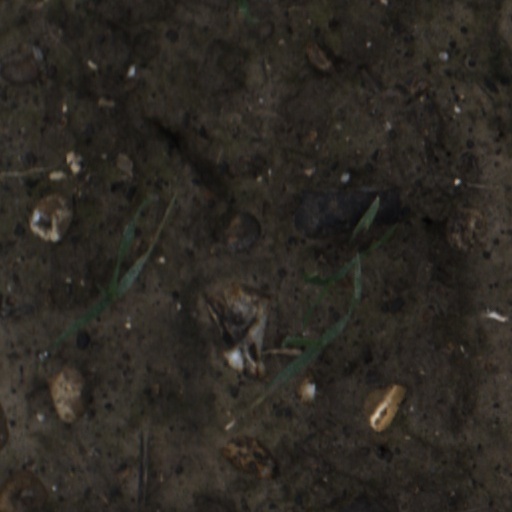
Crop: wheat